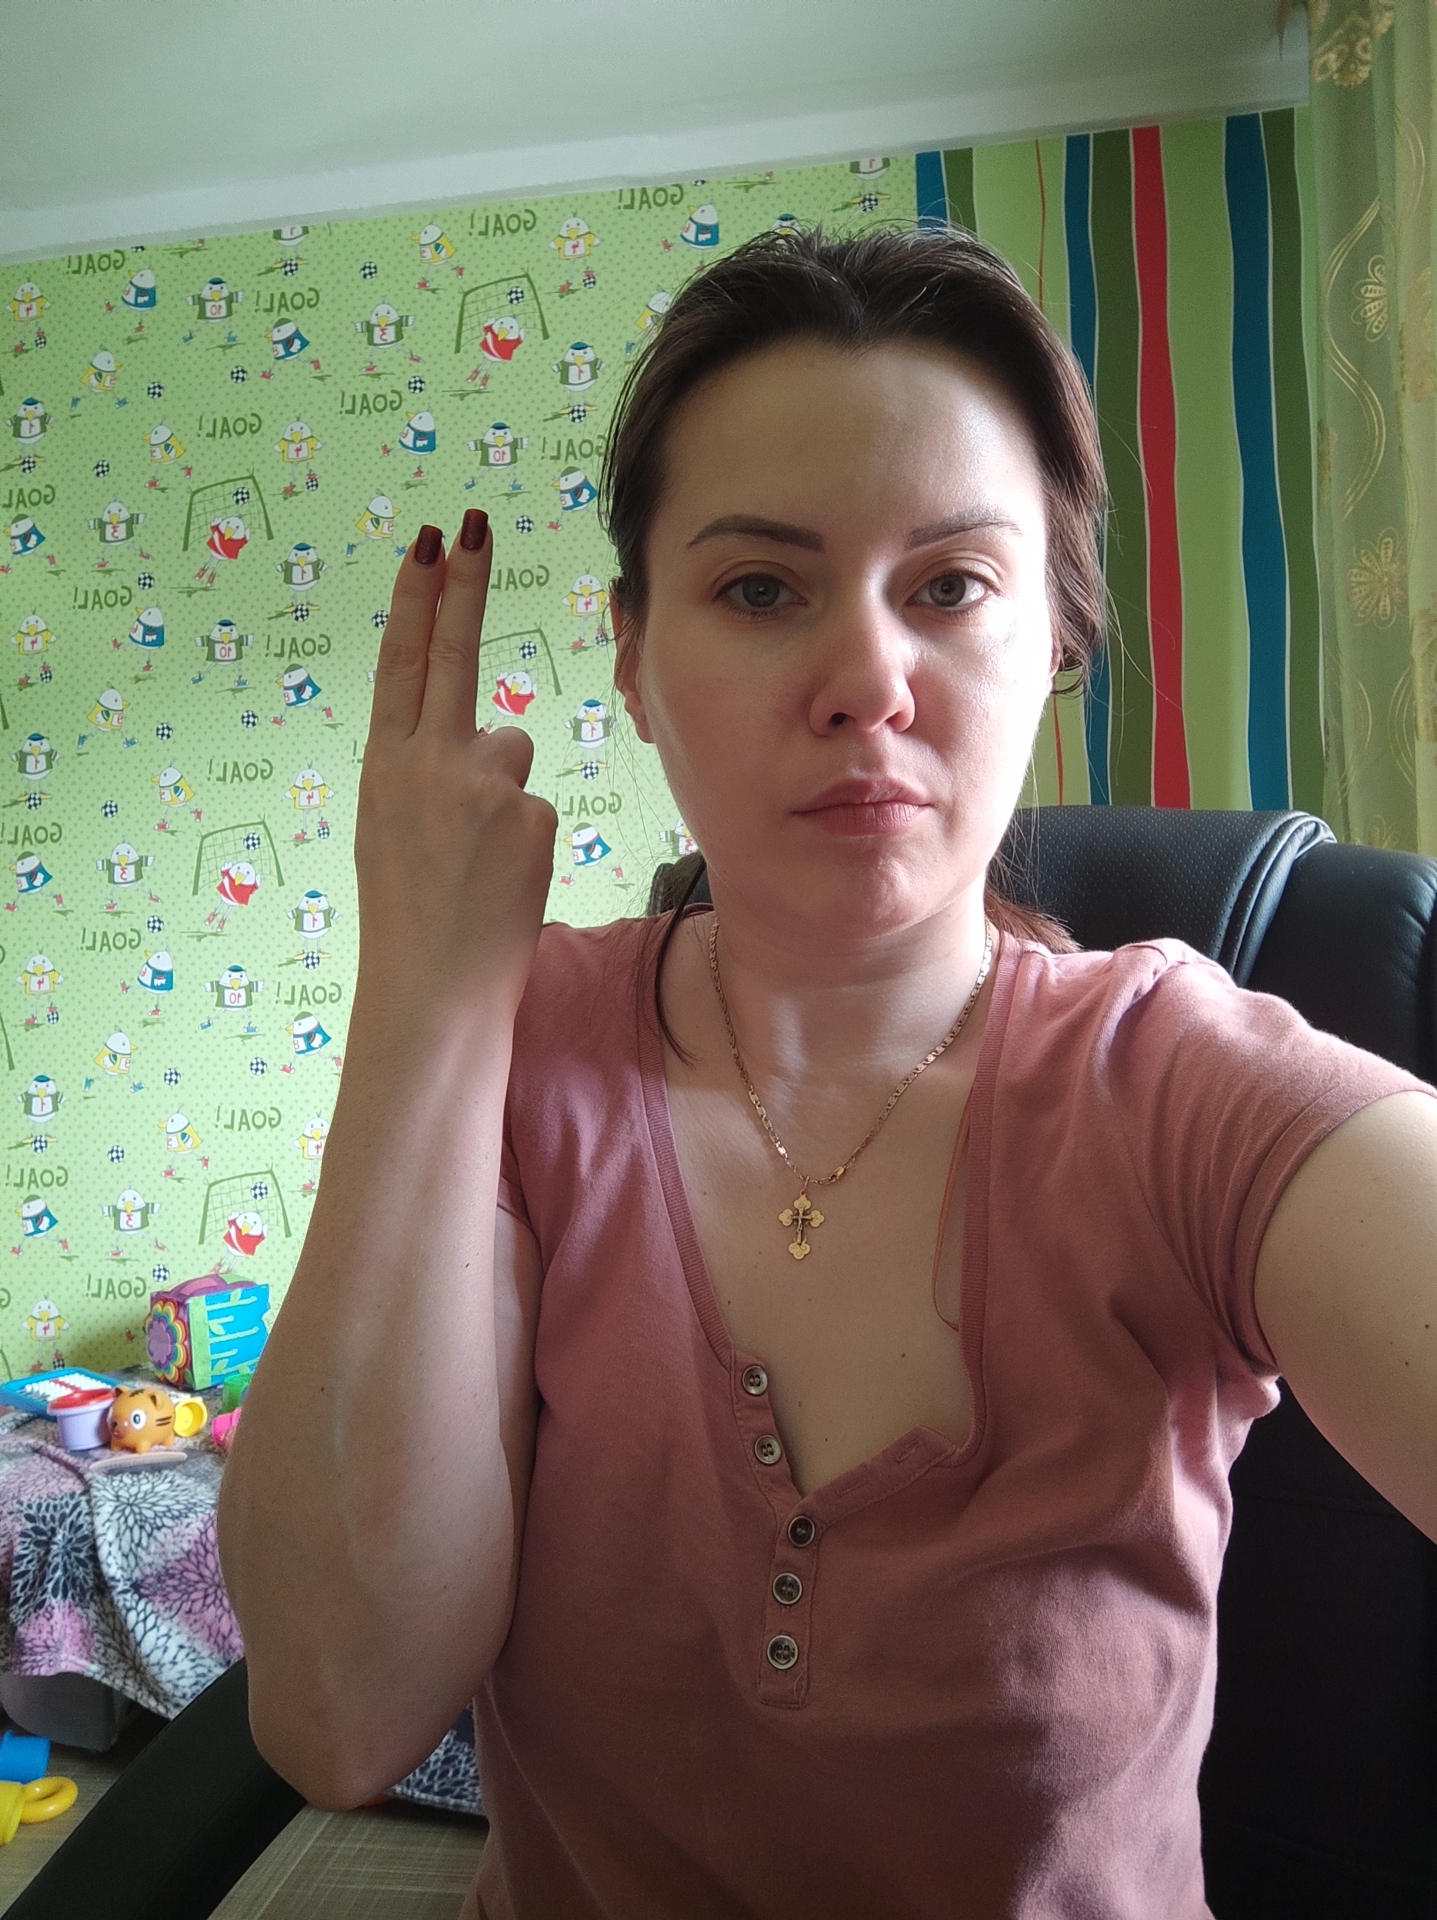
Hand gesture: two_up_inverted